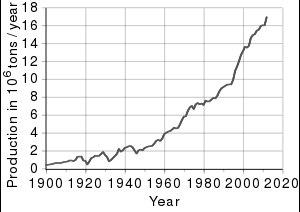
Le cuivre est l'élément chimique de numéro atomique 29, de symbole Cu. Le corps simple cuivre est un métal.